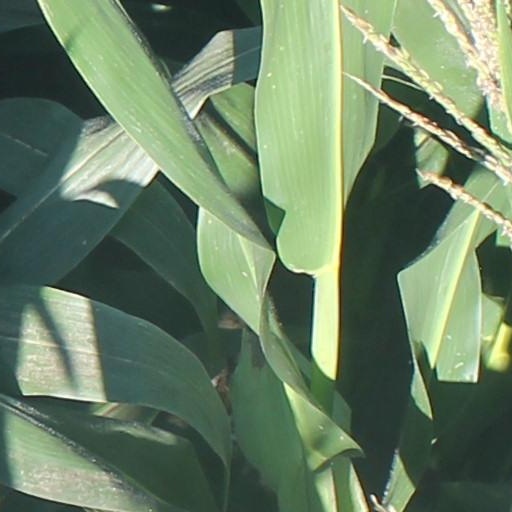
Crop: maize; corn